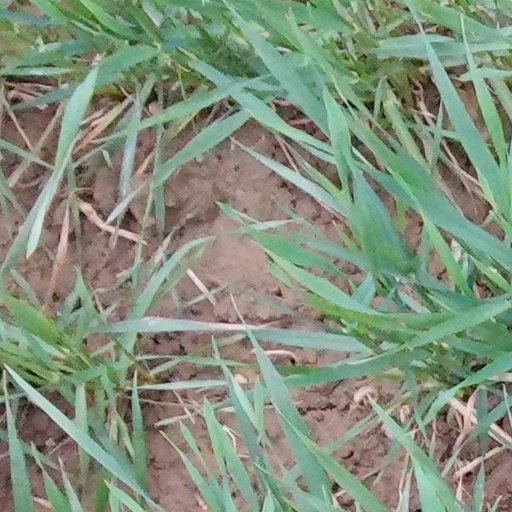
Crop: wheat